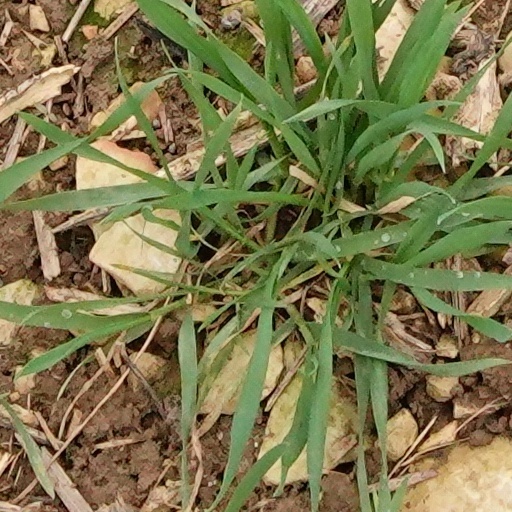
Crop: wheat